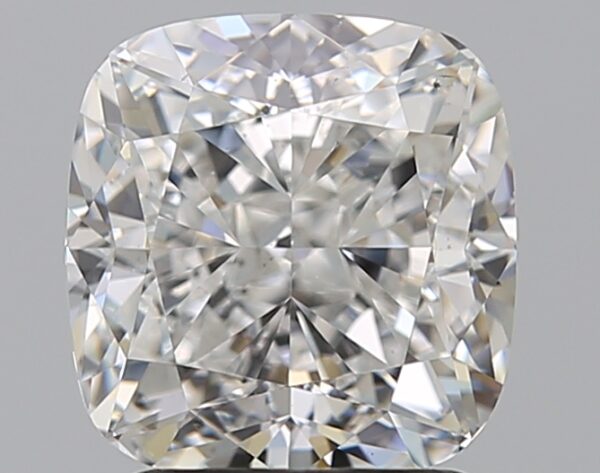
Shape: cushion
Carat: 2.39
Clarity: VS2
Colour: F
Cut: VG
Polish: EX
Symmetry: EX
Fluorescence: F
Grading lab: GIA
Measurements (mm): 7.39 x 7.12 x 5.1